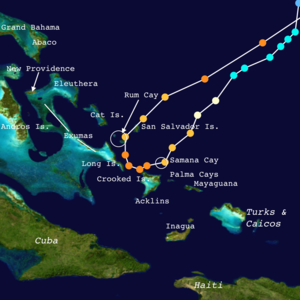
L’ouragan Joaquin est le onzième cyclone tropical de la saison cyclonique 2015 dans l'océan Atlantique nord, le dixième à être nommé, le troisième à atteindre le seuil d'ouragan et le second ouragan majeur. C'est la première fois que ce nom a été utilisé pour les ouragans dans l'Atlantique nord alors qu'il a remplacé Juan, retiré après l'ouragan Juan de 2003, et qu'en 2009 il n'y a pas eu assez de système pour se rendre à « J ».